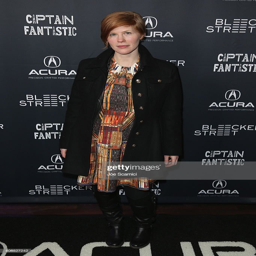
person attends the premiere party during festival .